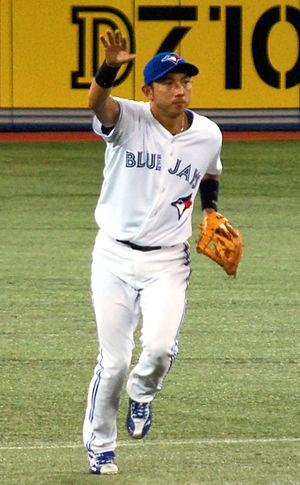
La saison 2013 des Blue Jays de Toronto est la 37ᵉ saison en Ligue majeure de baseball pour cette franchise.